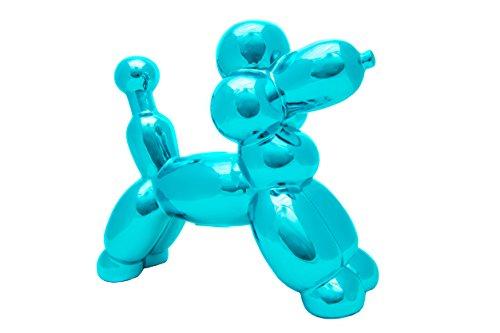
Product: Interior Illusions Blue Poodle Bank
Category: Toys & Games | Novelty & Gag Toys | Money Banks
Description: Color: Blue metallic finished This adorable bank is perfect for gifting.
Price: $27.45
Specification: ProductDimensions:13x5x9.5inches|ItemWeight:1pounds|ShippingWeight:3.05pounds(Viewshippingratesandpolicies)|Manufacturer:InteriorIllusionsPlus|ASIN:B01I0CEJZQ|Itemmodelnumber:II000369